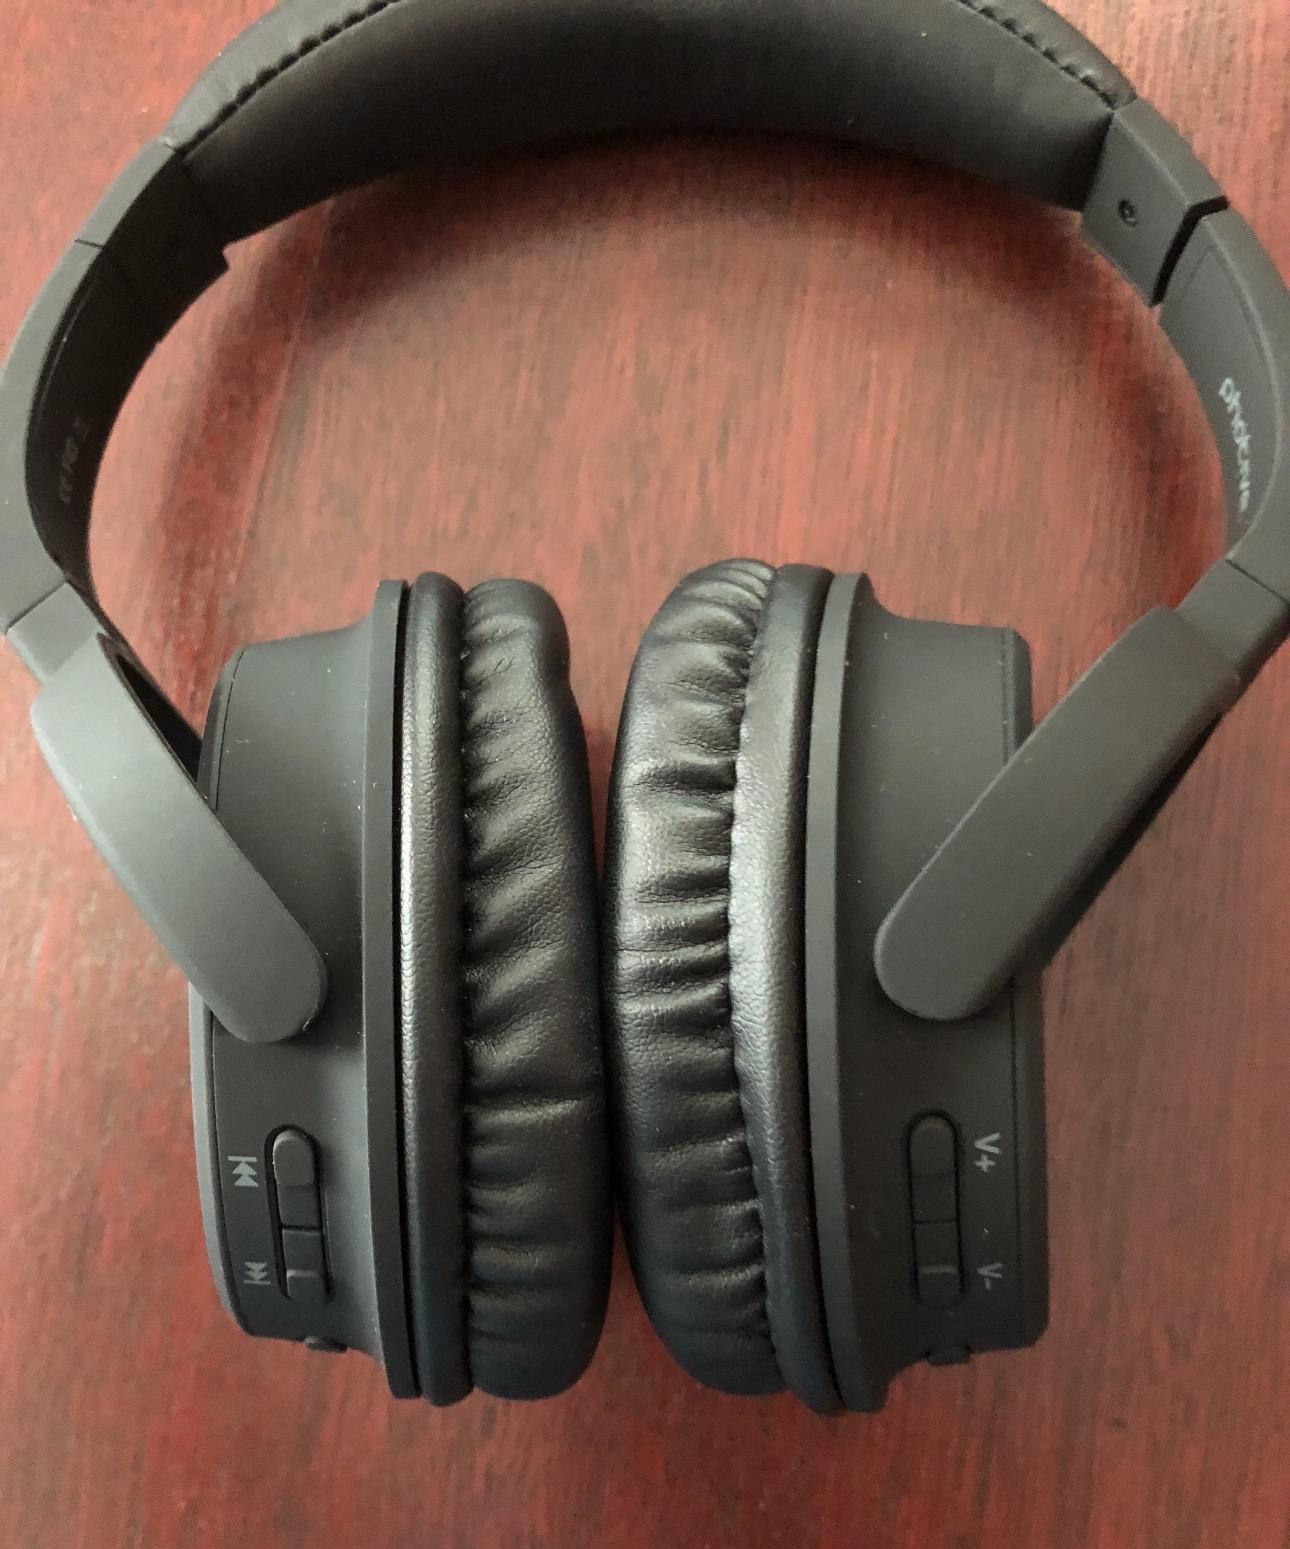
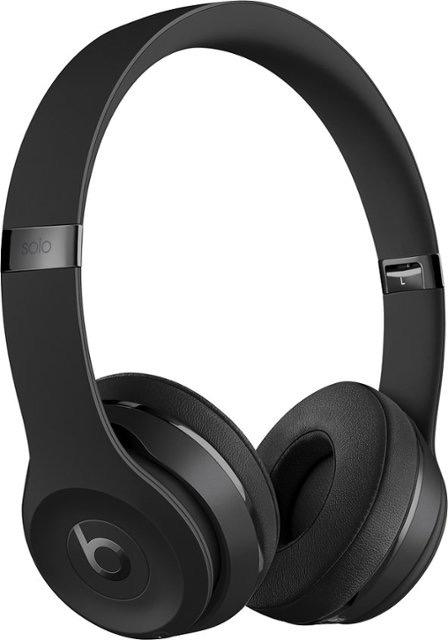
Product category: headphones
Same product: no